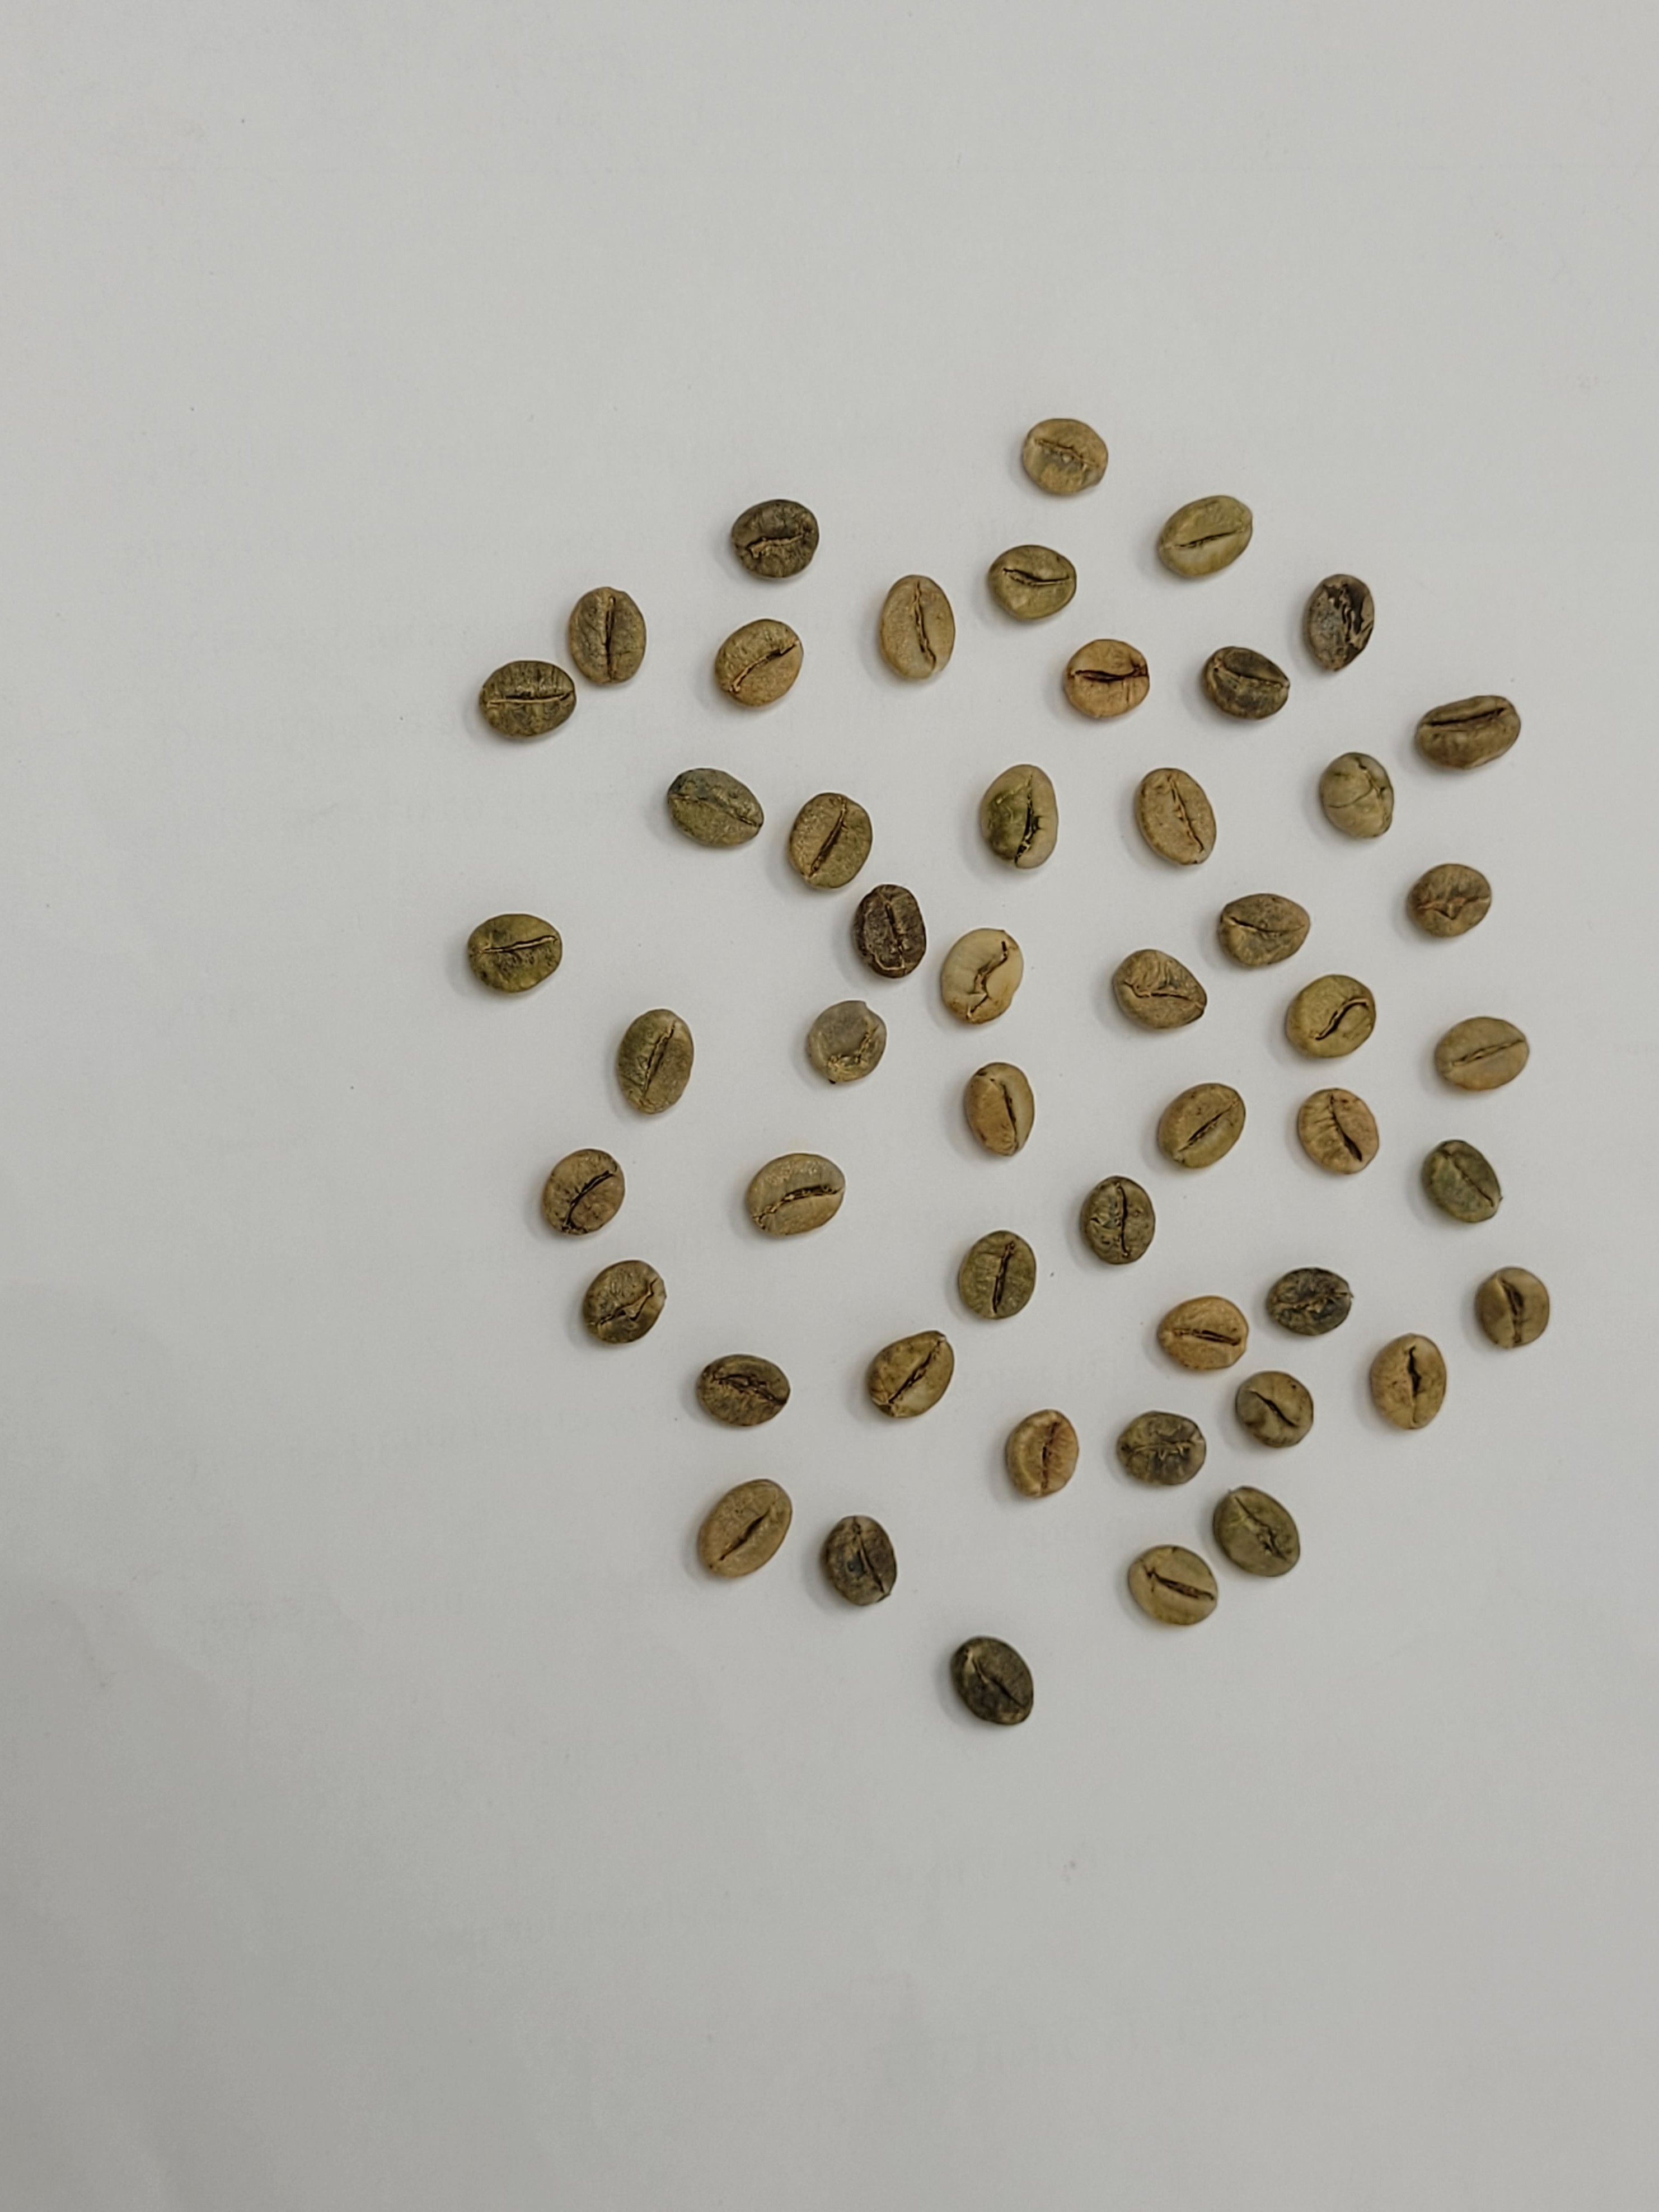
Coffee bean quality grade: AA